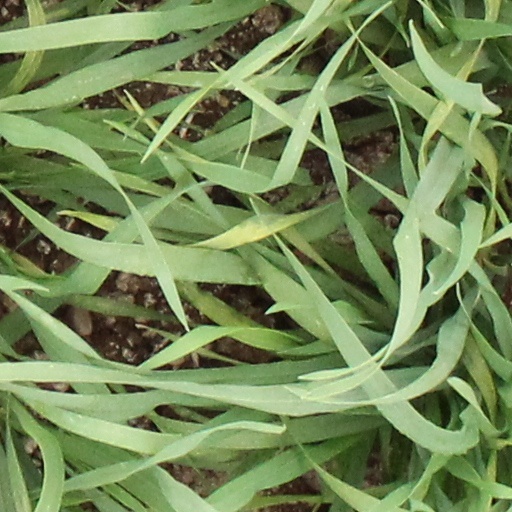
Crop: wheat